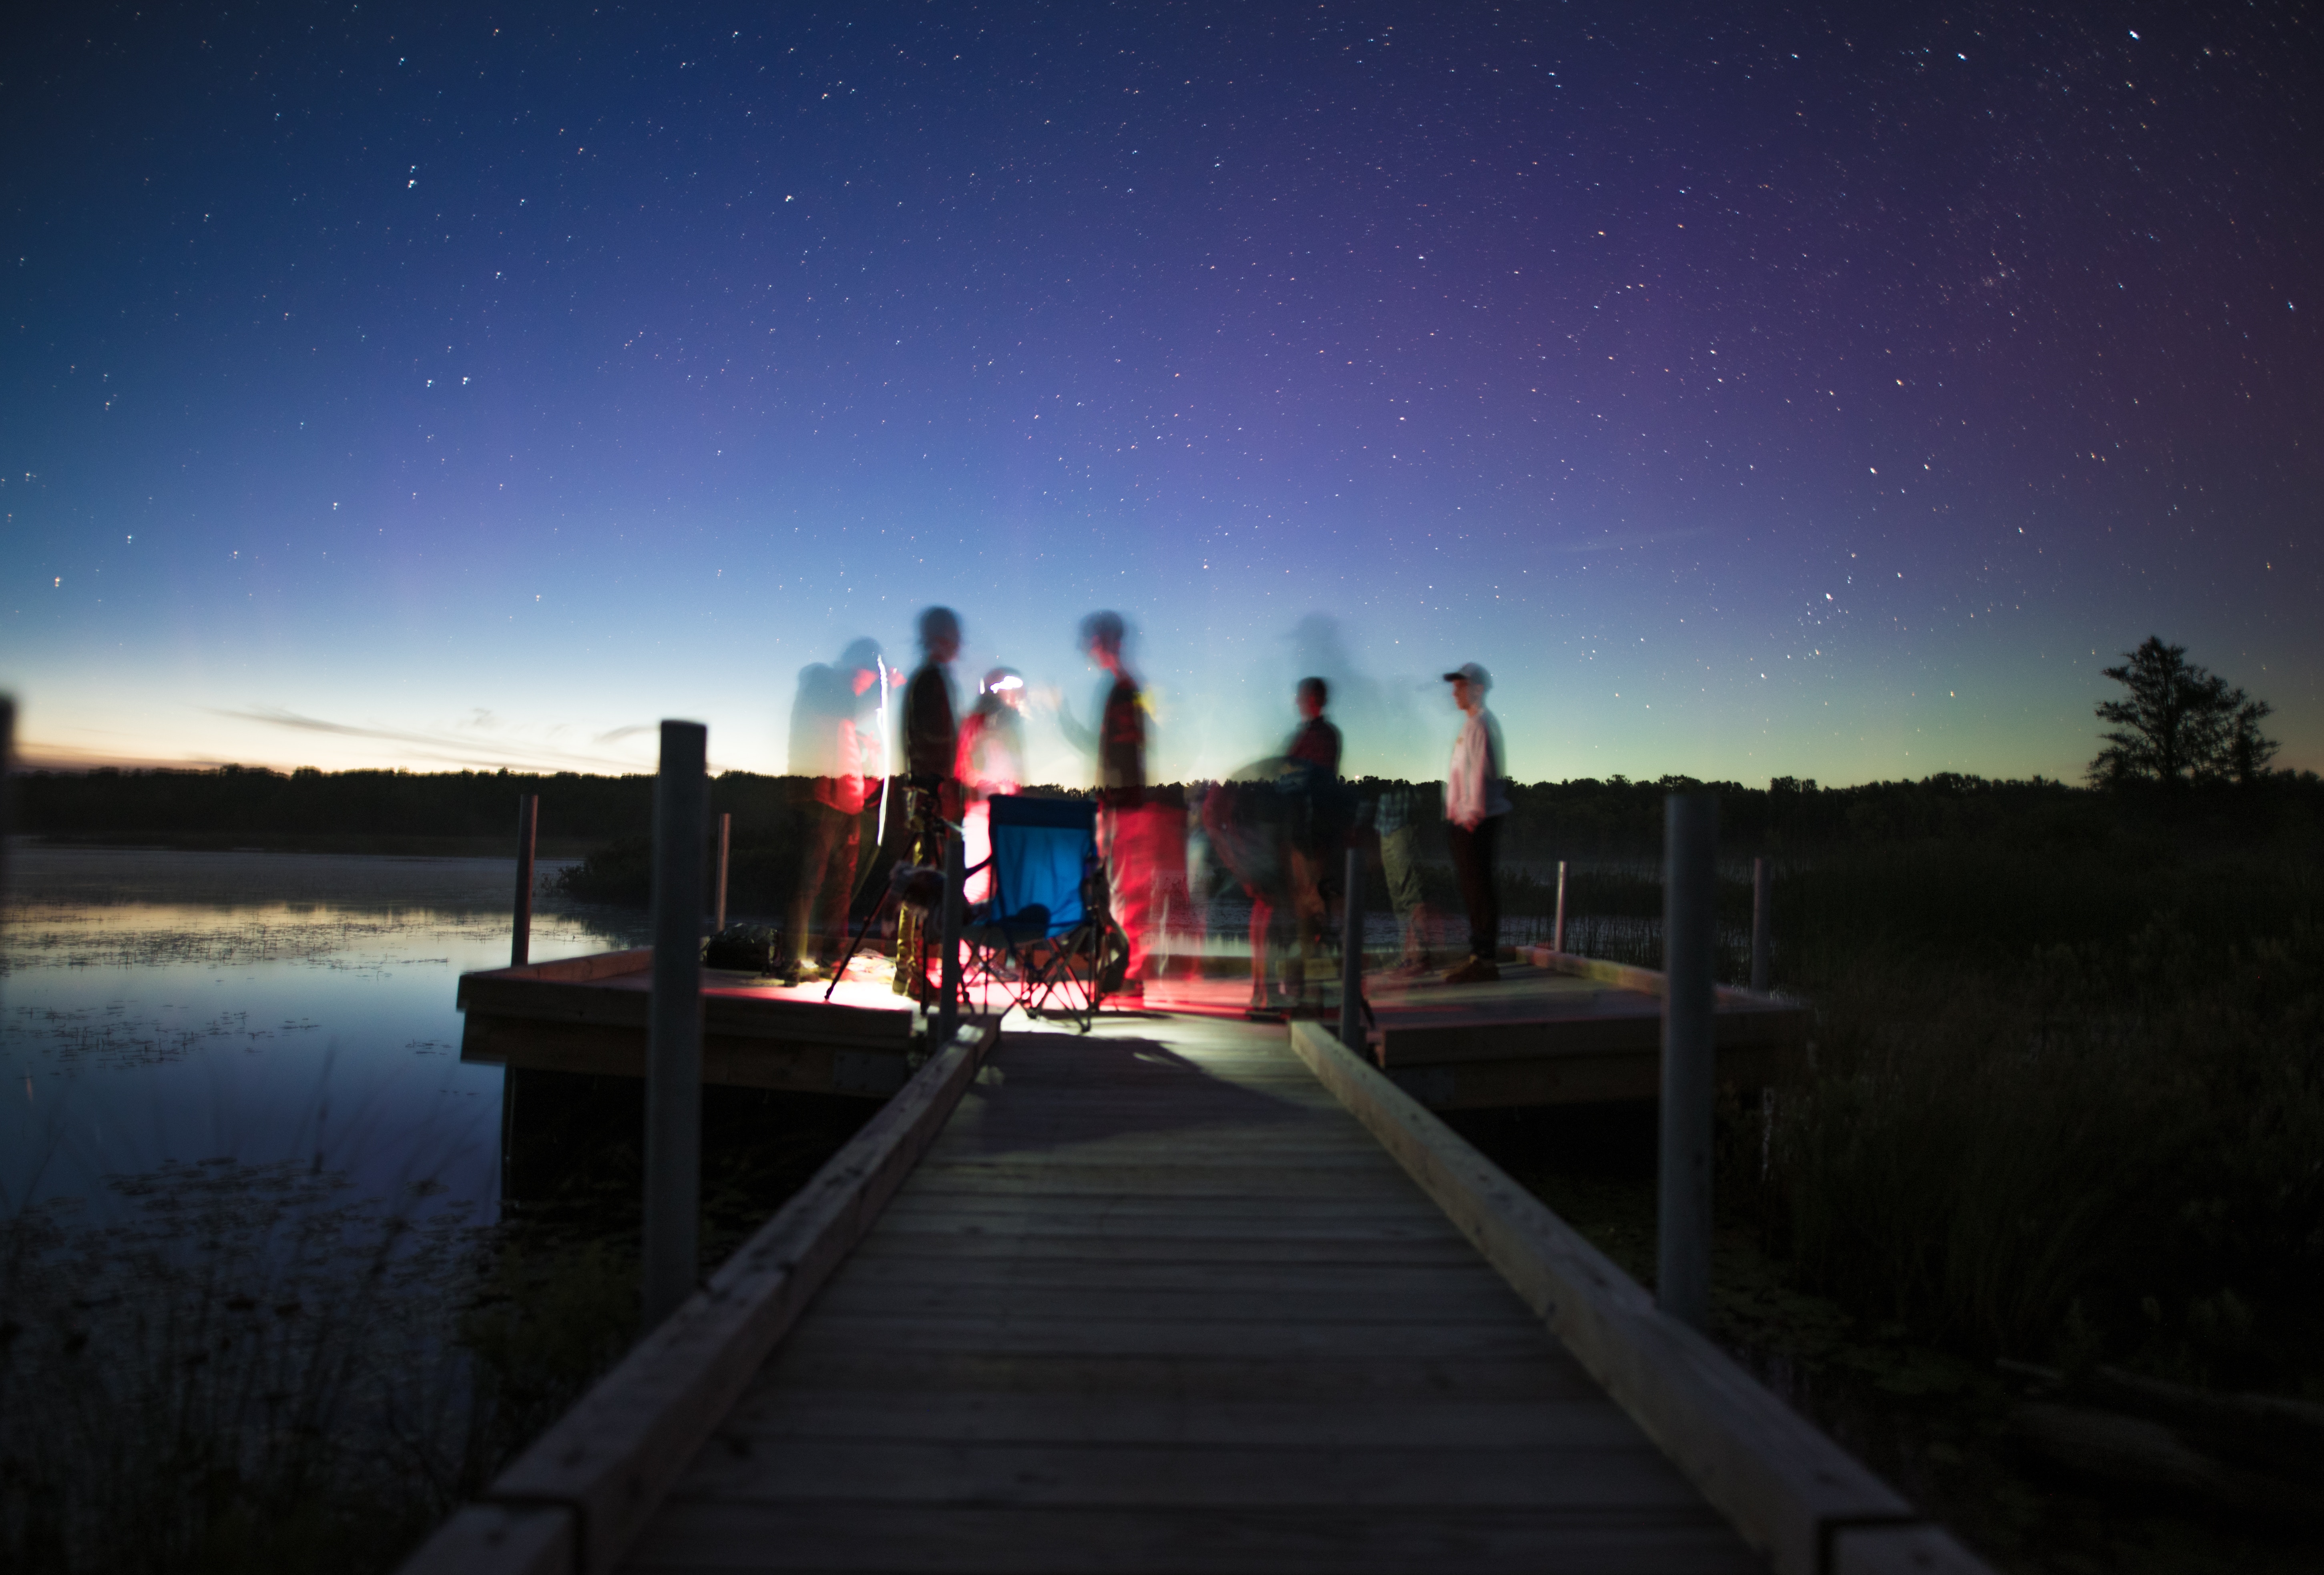
landscape, water, nature, horizon, sky, night, lake, atmosphere, evening, reflection, darkness, midnight, phenomenon, fixed link